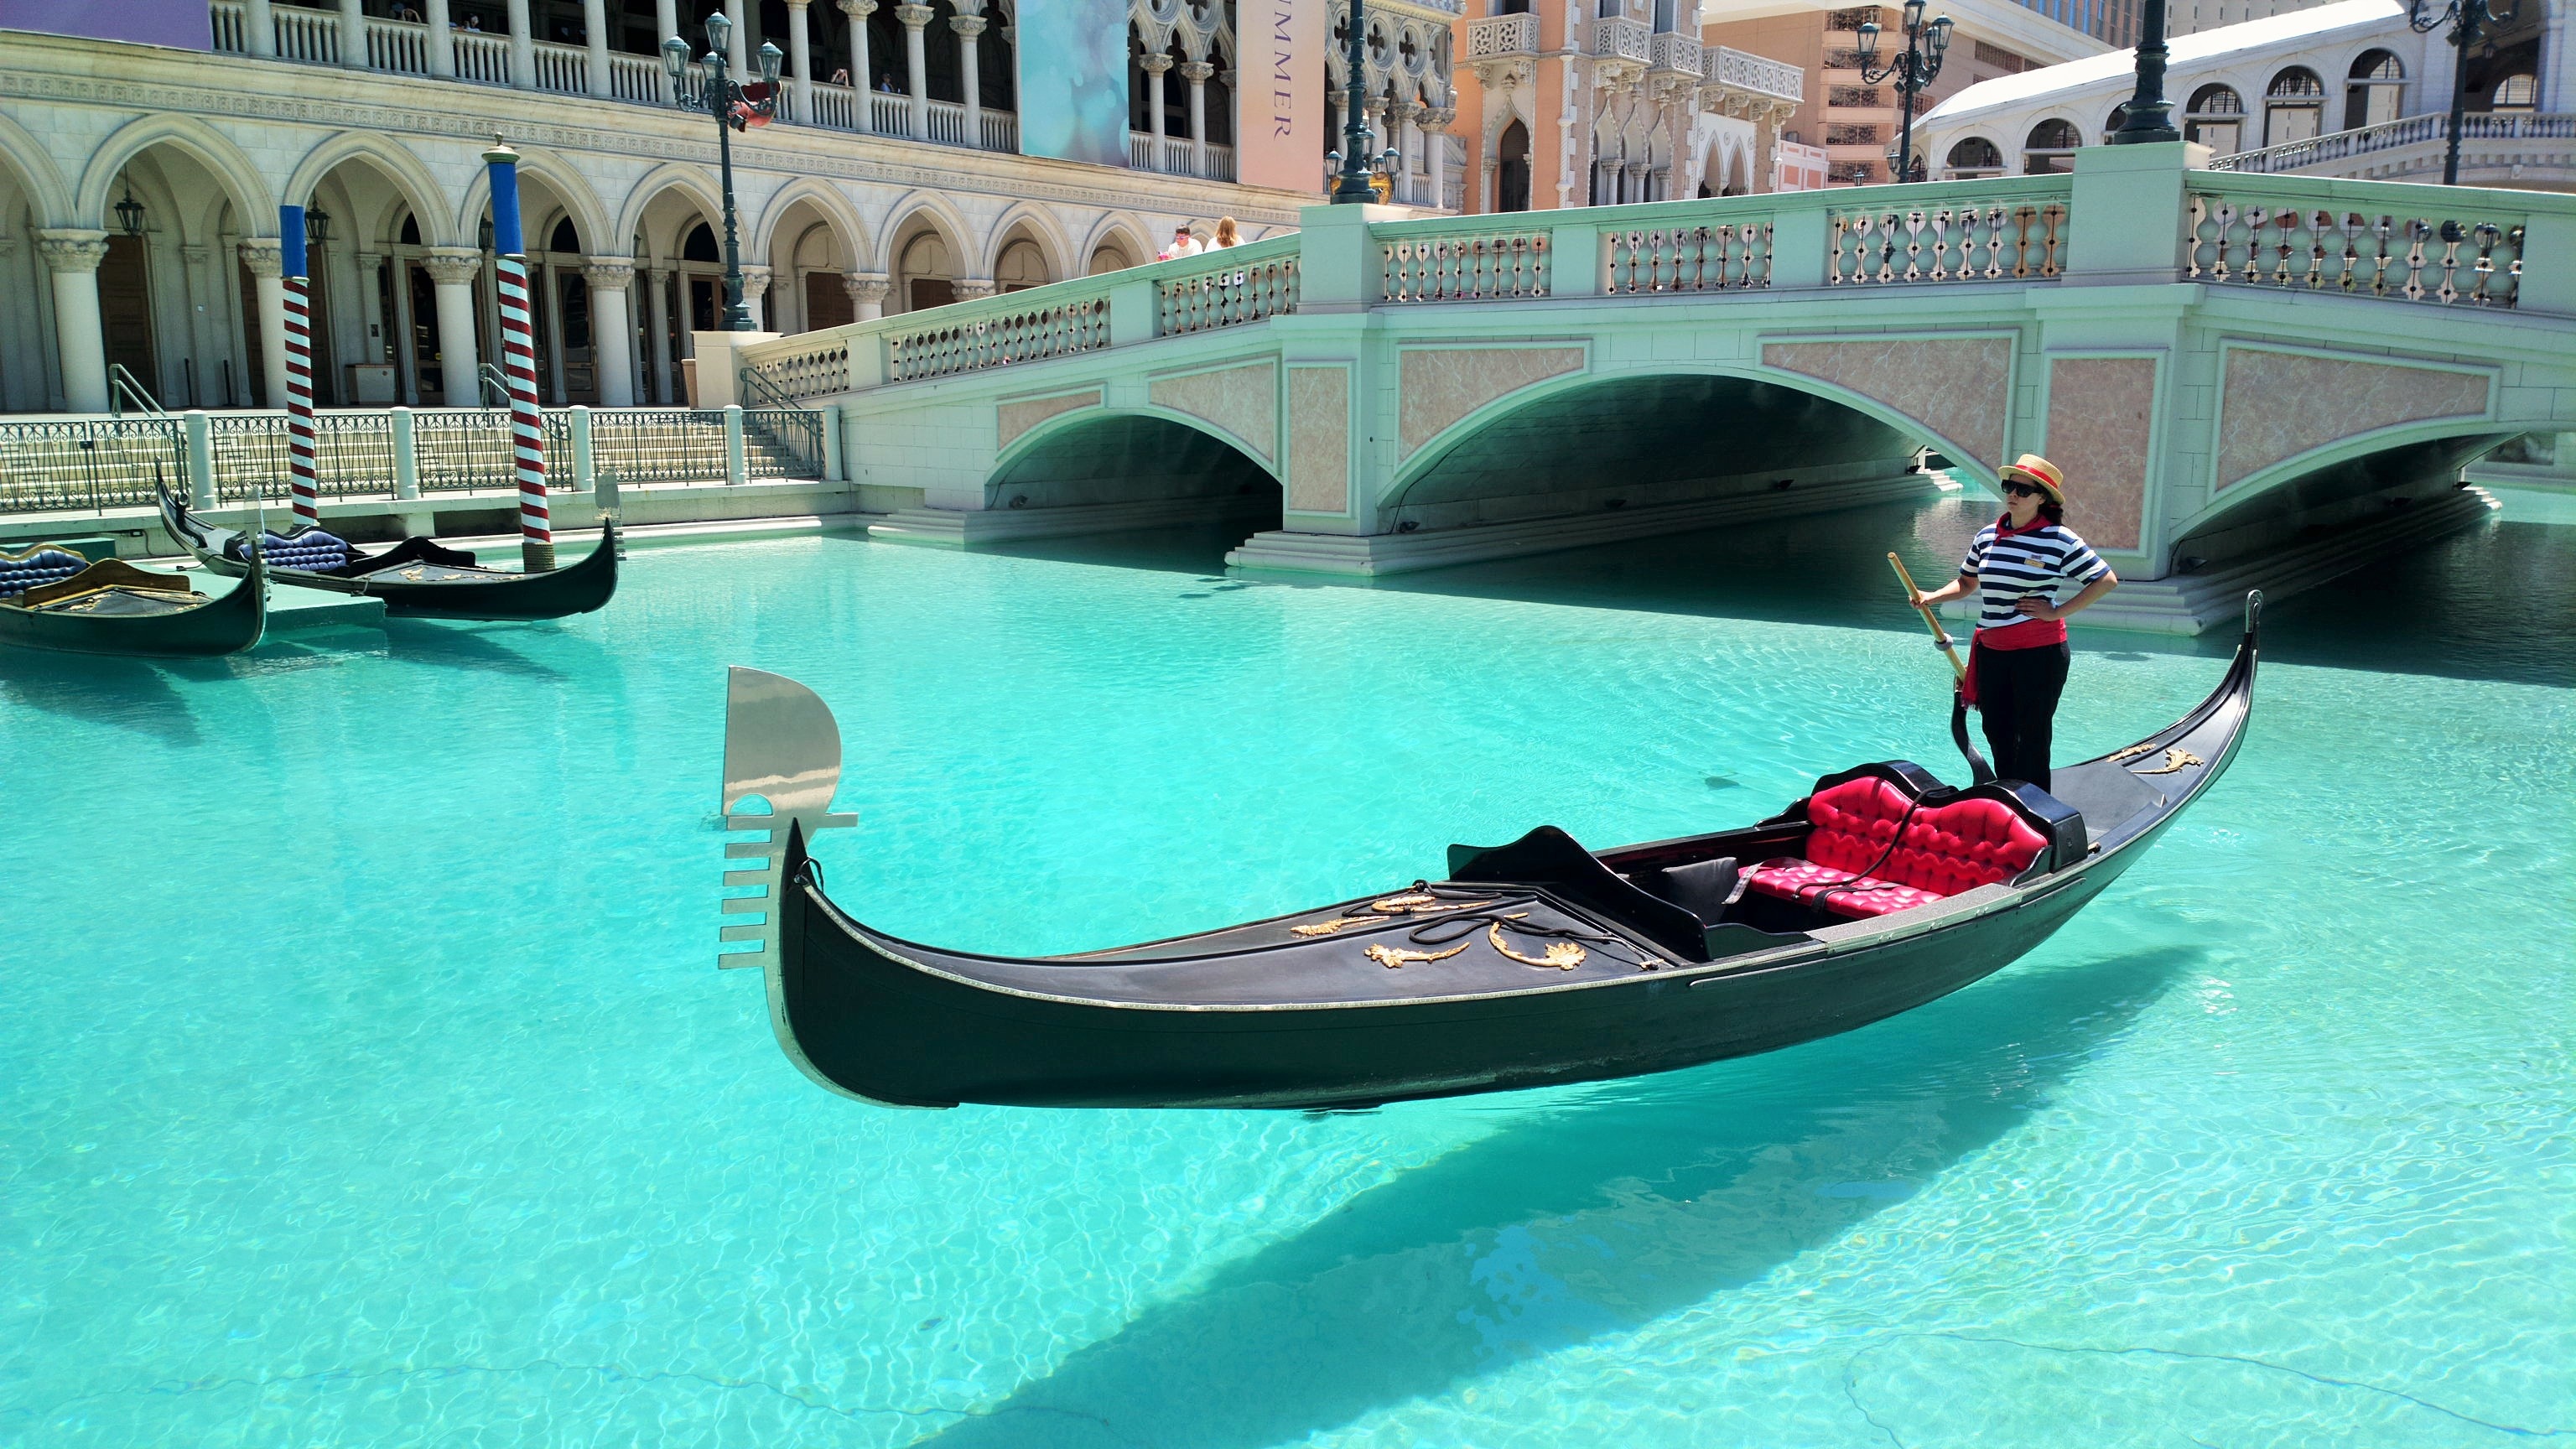
boat, vehicle, waterway, boating, gondola, watercraft, watercraft rowing